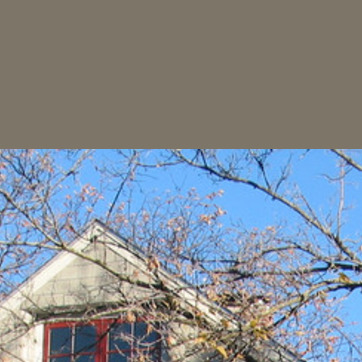
Material: sky